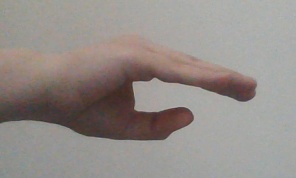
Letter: jeem